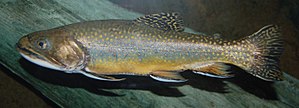
Røddinger / Artsdiversitet / Asien
Brook trout, Salvelinus fontinalis
"Rødding eller røddingslægten er en slægt i laksefamilien. Nogle arter i slægten kaldes for ""ørred"". Slægten har en nordlig udbreddelse og lever primært i ferskvand. Flere af arterne findes også i havet. De fleste medlemmer af slægten er typiske koldtvandsfisk.